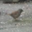
Label: bird